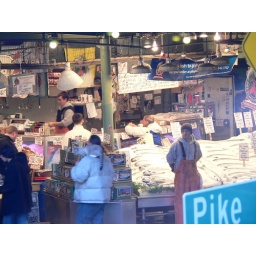
Look closely, you can see a man walking around with a cat on his shoulder. Argh, Maytee.